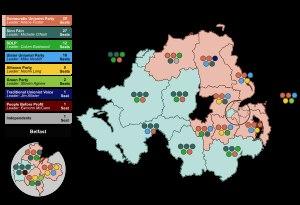
Les élections législatives nord-irlandaises de 2017 ont lieu le 2 mars 2017 afin de renouveler les 90 sièges de l'Assemblée d'Irlande du Nord, chambre monocamérale.